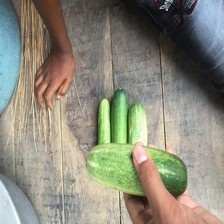
Label: cucumber